1903 World Series

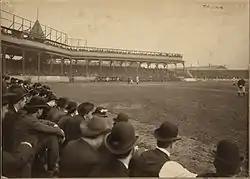
Game 4 at Exposition Park

After starting out strong in Game 1, the Pirates simply shut down offensively, eking out a mere three hits, all singles. Pittsburgh starter Sam Leever went 1 inning and gave up three hits and two runs, before his ailing arm forced him to leave in favor of Bucky Veil, who finished the game. Bill Dinneen struck out 11 and pitched a complete game for the Americans, while Patsy Dougherty hit home runs in the first and sixth innings for two of the Boston's three runs. The Americans' Patsy Dougherty led off the Boston scoring with an inside-the-park home run, the first time a lead-off batter did just that until Alcides Escobar of the Kansas City Royals duplicated the feat in the 2015 World Series, 112 years later. Dougherty's second home run was the first in World Series history to actually sail over the fence, an incredibly rare feat at the time.